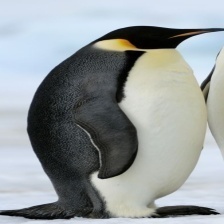
Species: EMPEROR PENGUIN
Scientific name: APTENODYTES FORSTERI
ImageNet parent category: king_penguin